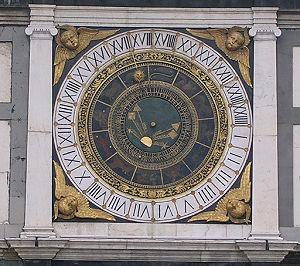
Une horloge astronomique est une horloge qui affiche l'heure ainsi que des informations relatives à l'astronomie.
Une horloge lunaire est une horloge indiquant les phases de la Lune.
Cet article recense les horloges astronomiques d'Italie.